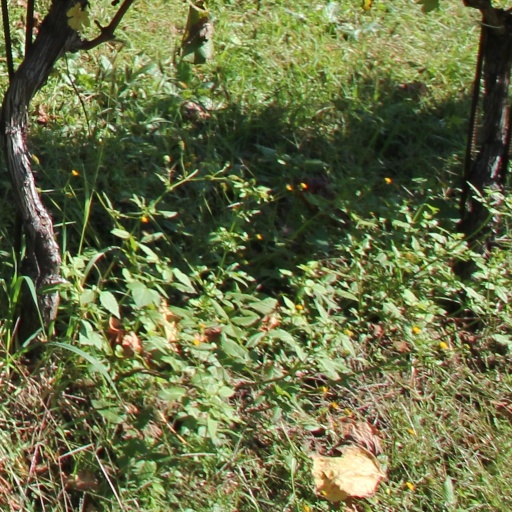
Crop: grape